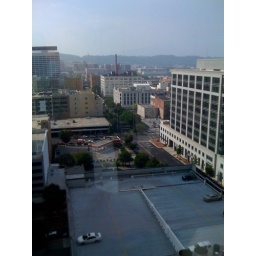
My new office view from the Harbert building in Birmingham, AL